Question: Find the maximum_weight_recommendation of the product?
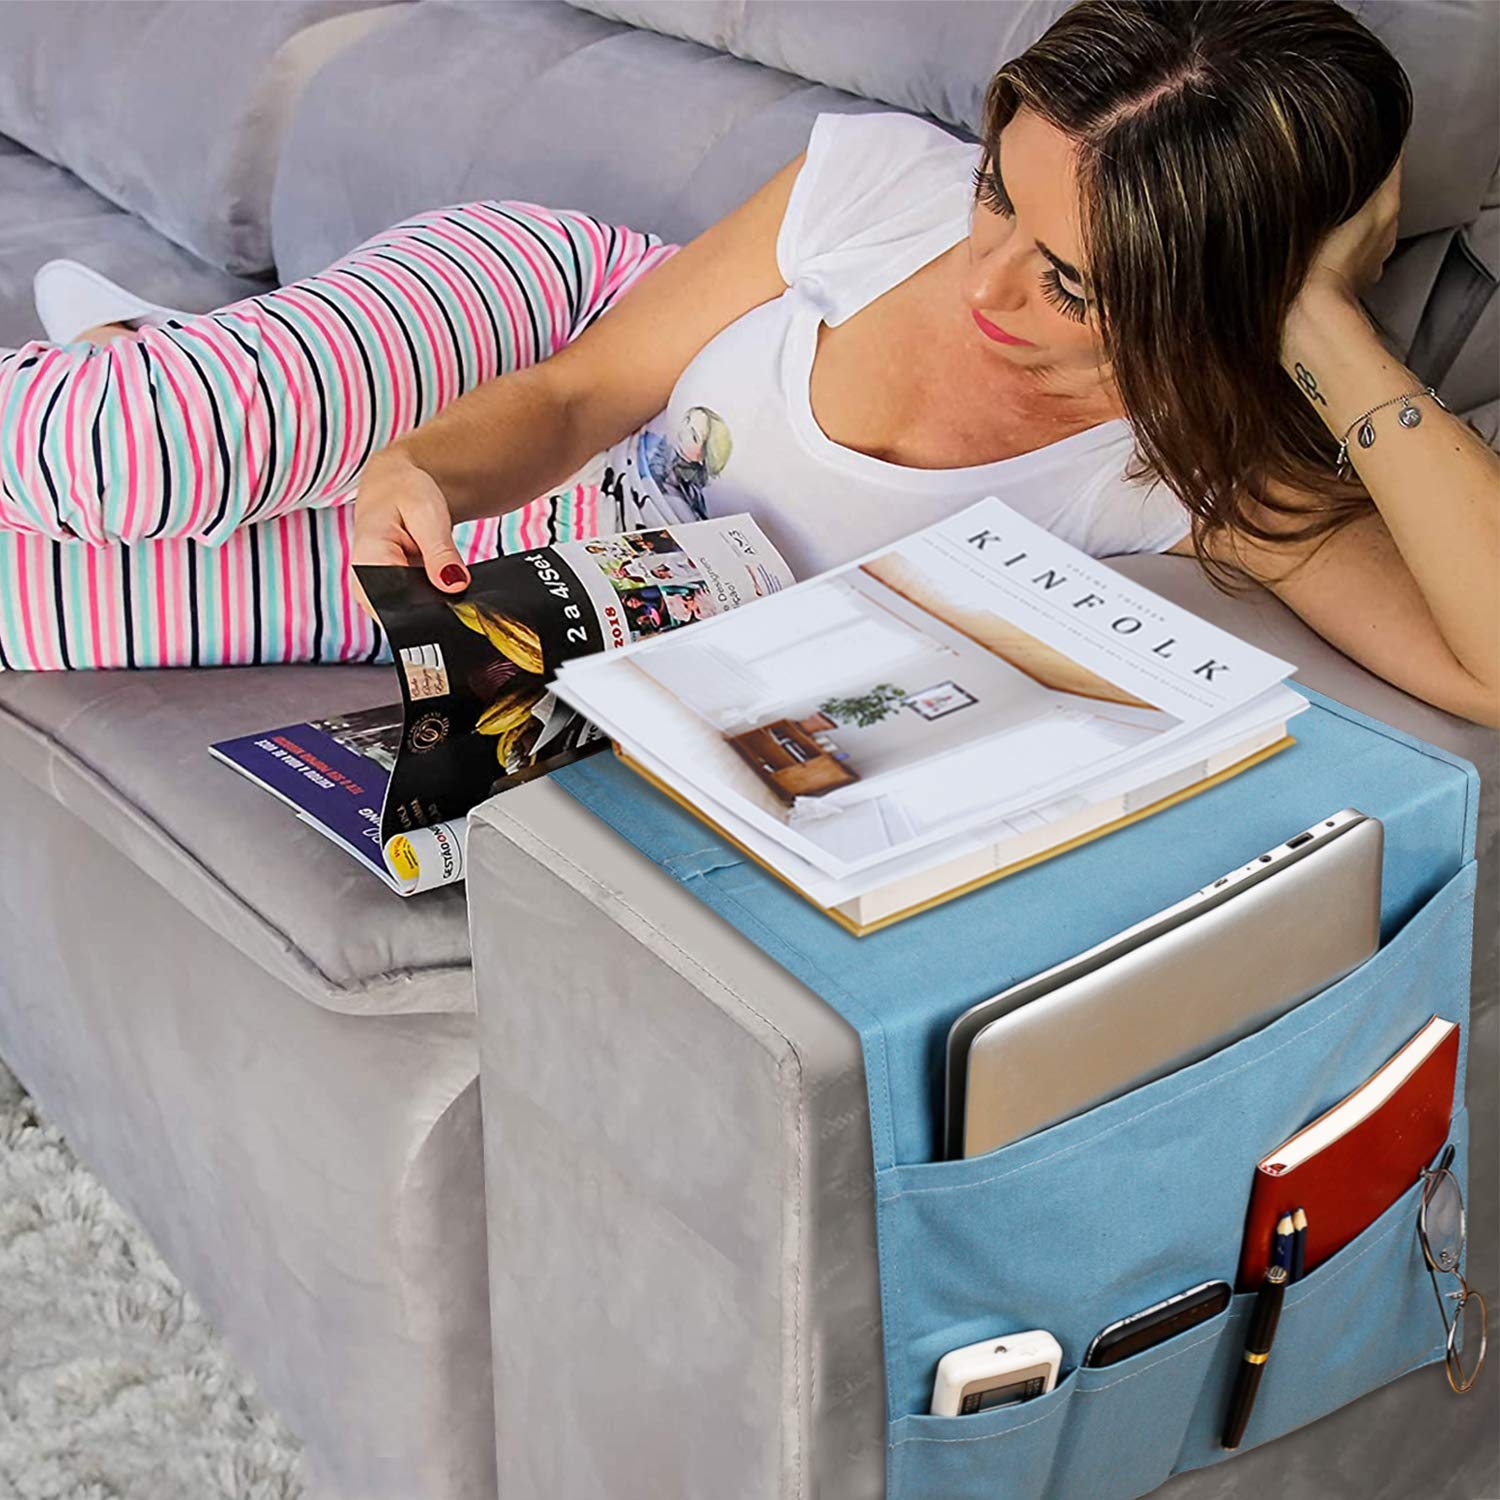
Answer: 8.0 ton